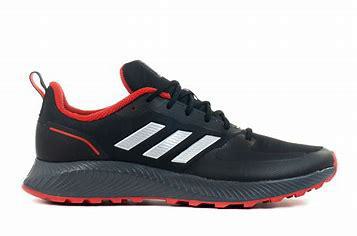
Brand: Adidas
Model: Runfalcon 2